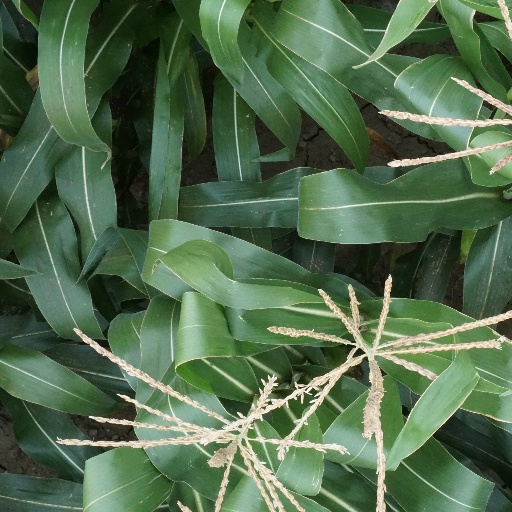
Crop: maize; corn